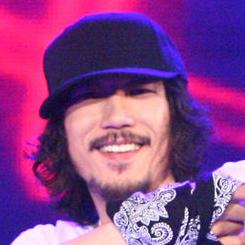
Age: 35